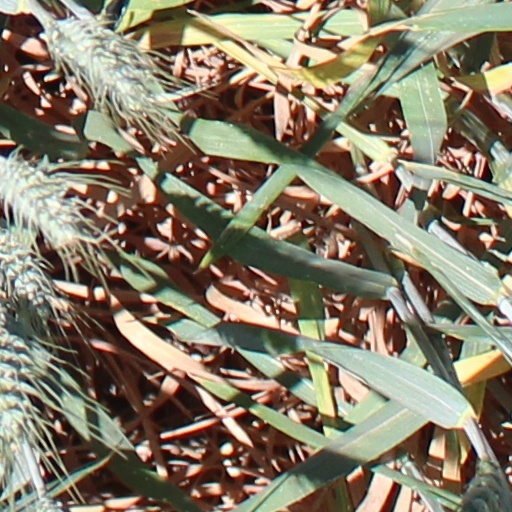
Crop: wheat